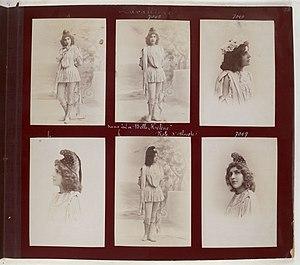
Album Reutlinger de portraits divers, vol. 1. Ève Lavallière dans ""La Belle Hélène"". Rôle d'Alceste."